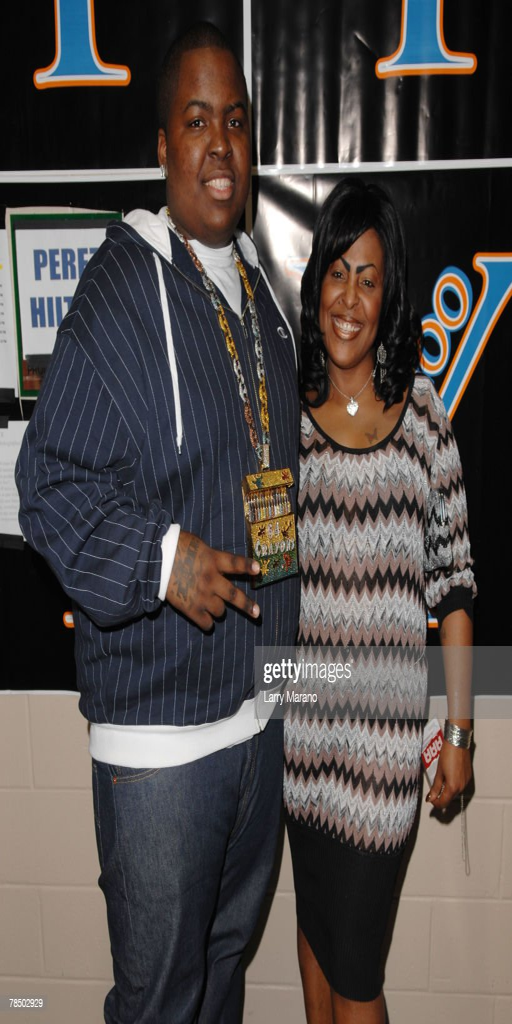
reggae fusion artist and woman pose backstage .